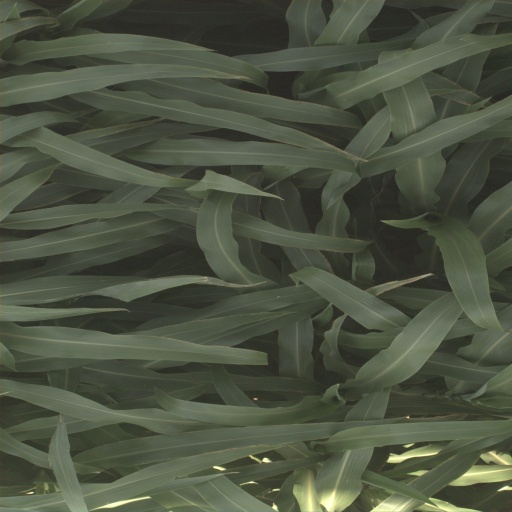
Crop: sorghum